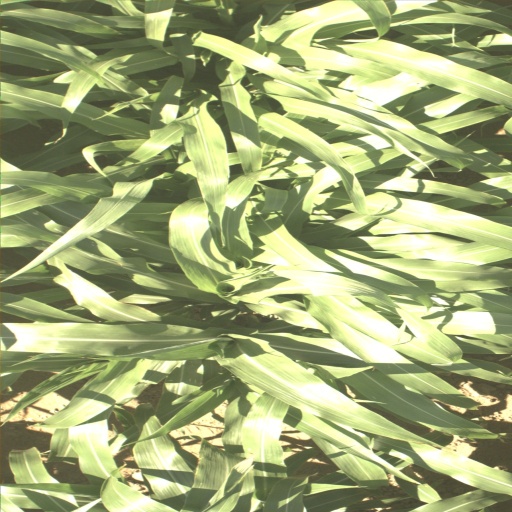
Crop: sorghum